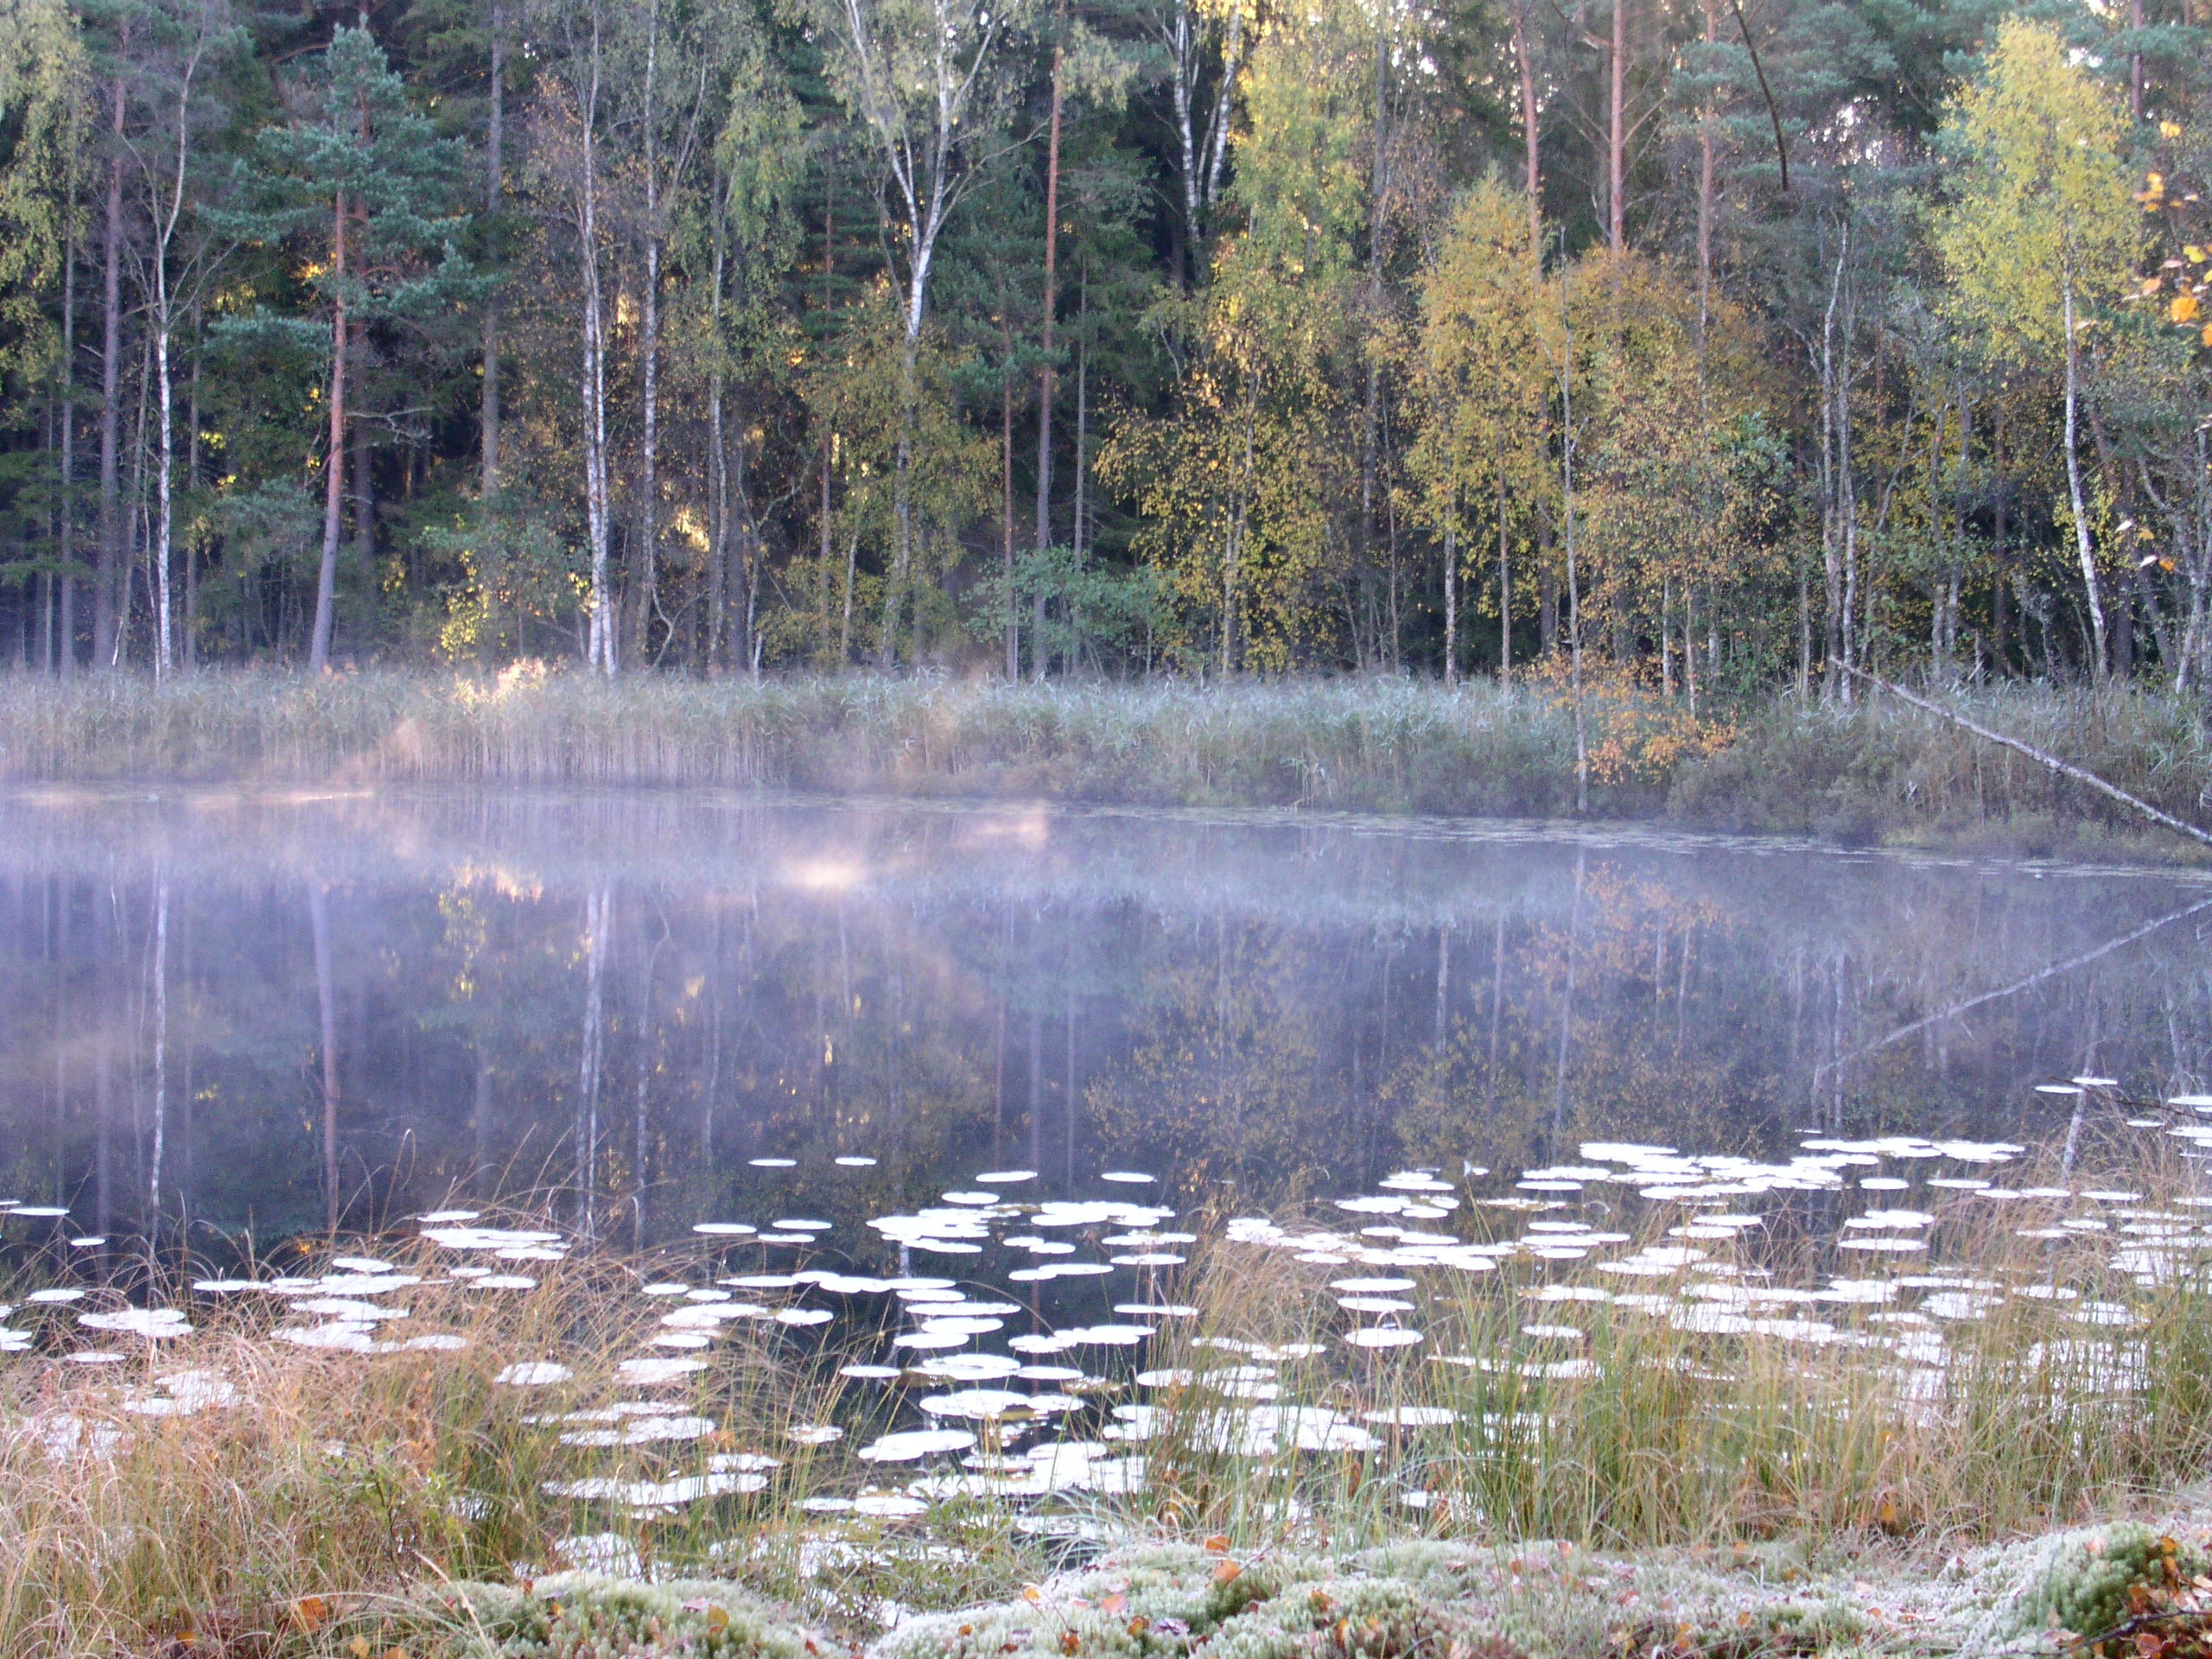
tree, water, nature, marsh, swamp, wilderness, mist, morning, lake, atmosphere, river, pond, stream, reflection, autumn, reservoir, body of water, wetland, bog, woodland, habitat, ecosystem, tarn, morning card, fish pond, natural environment